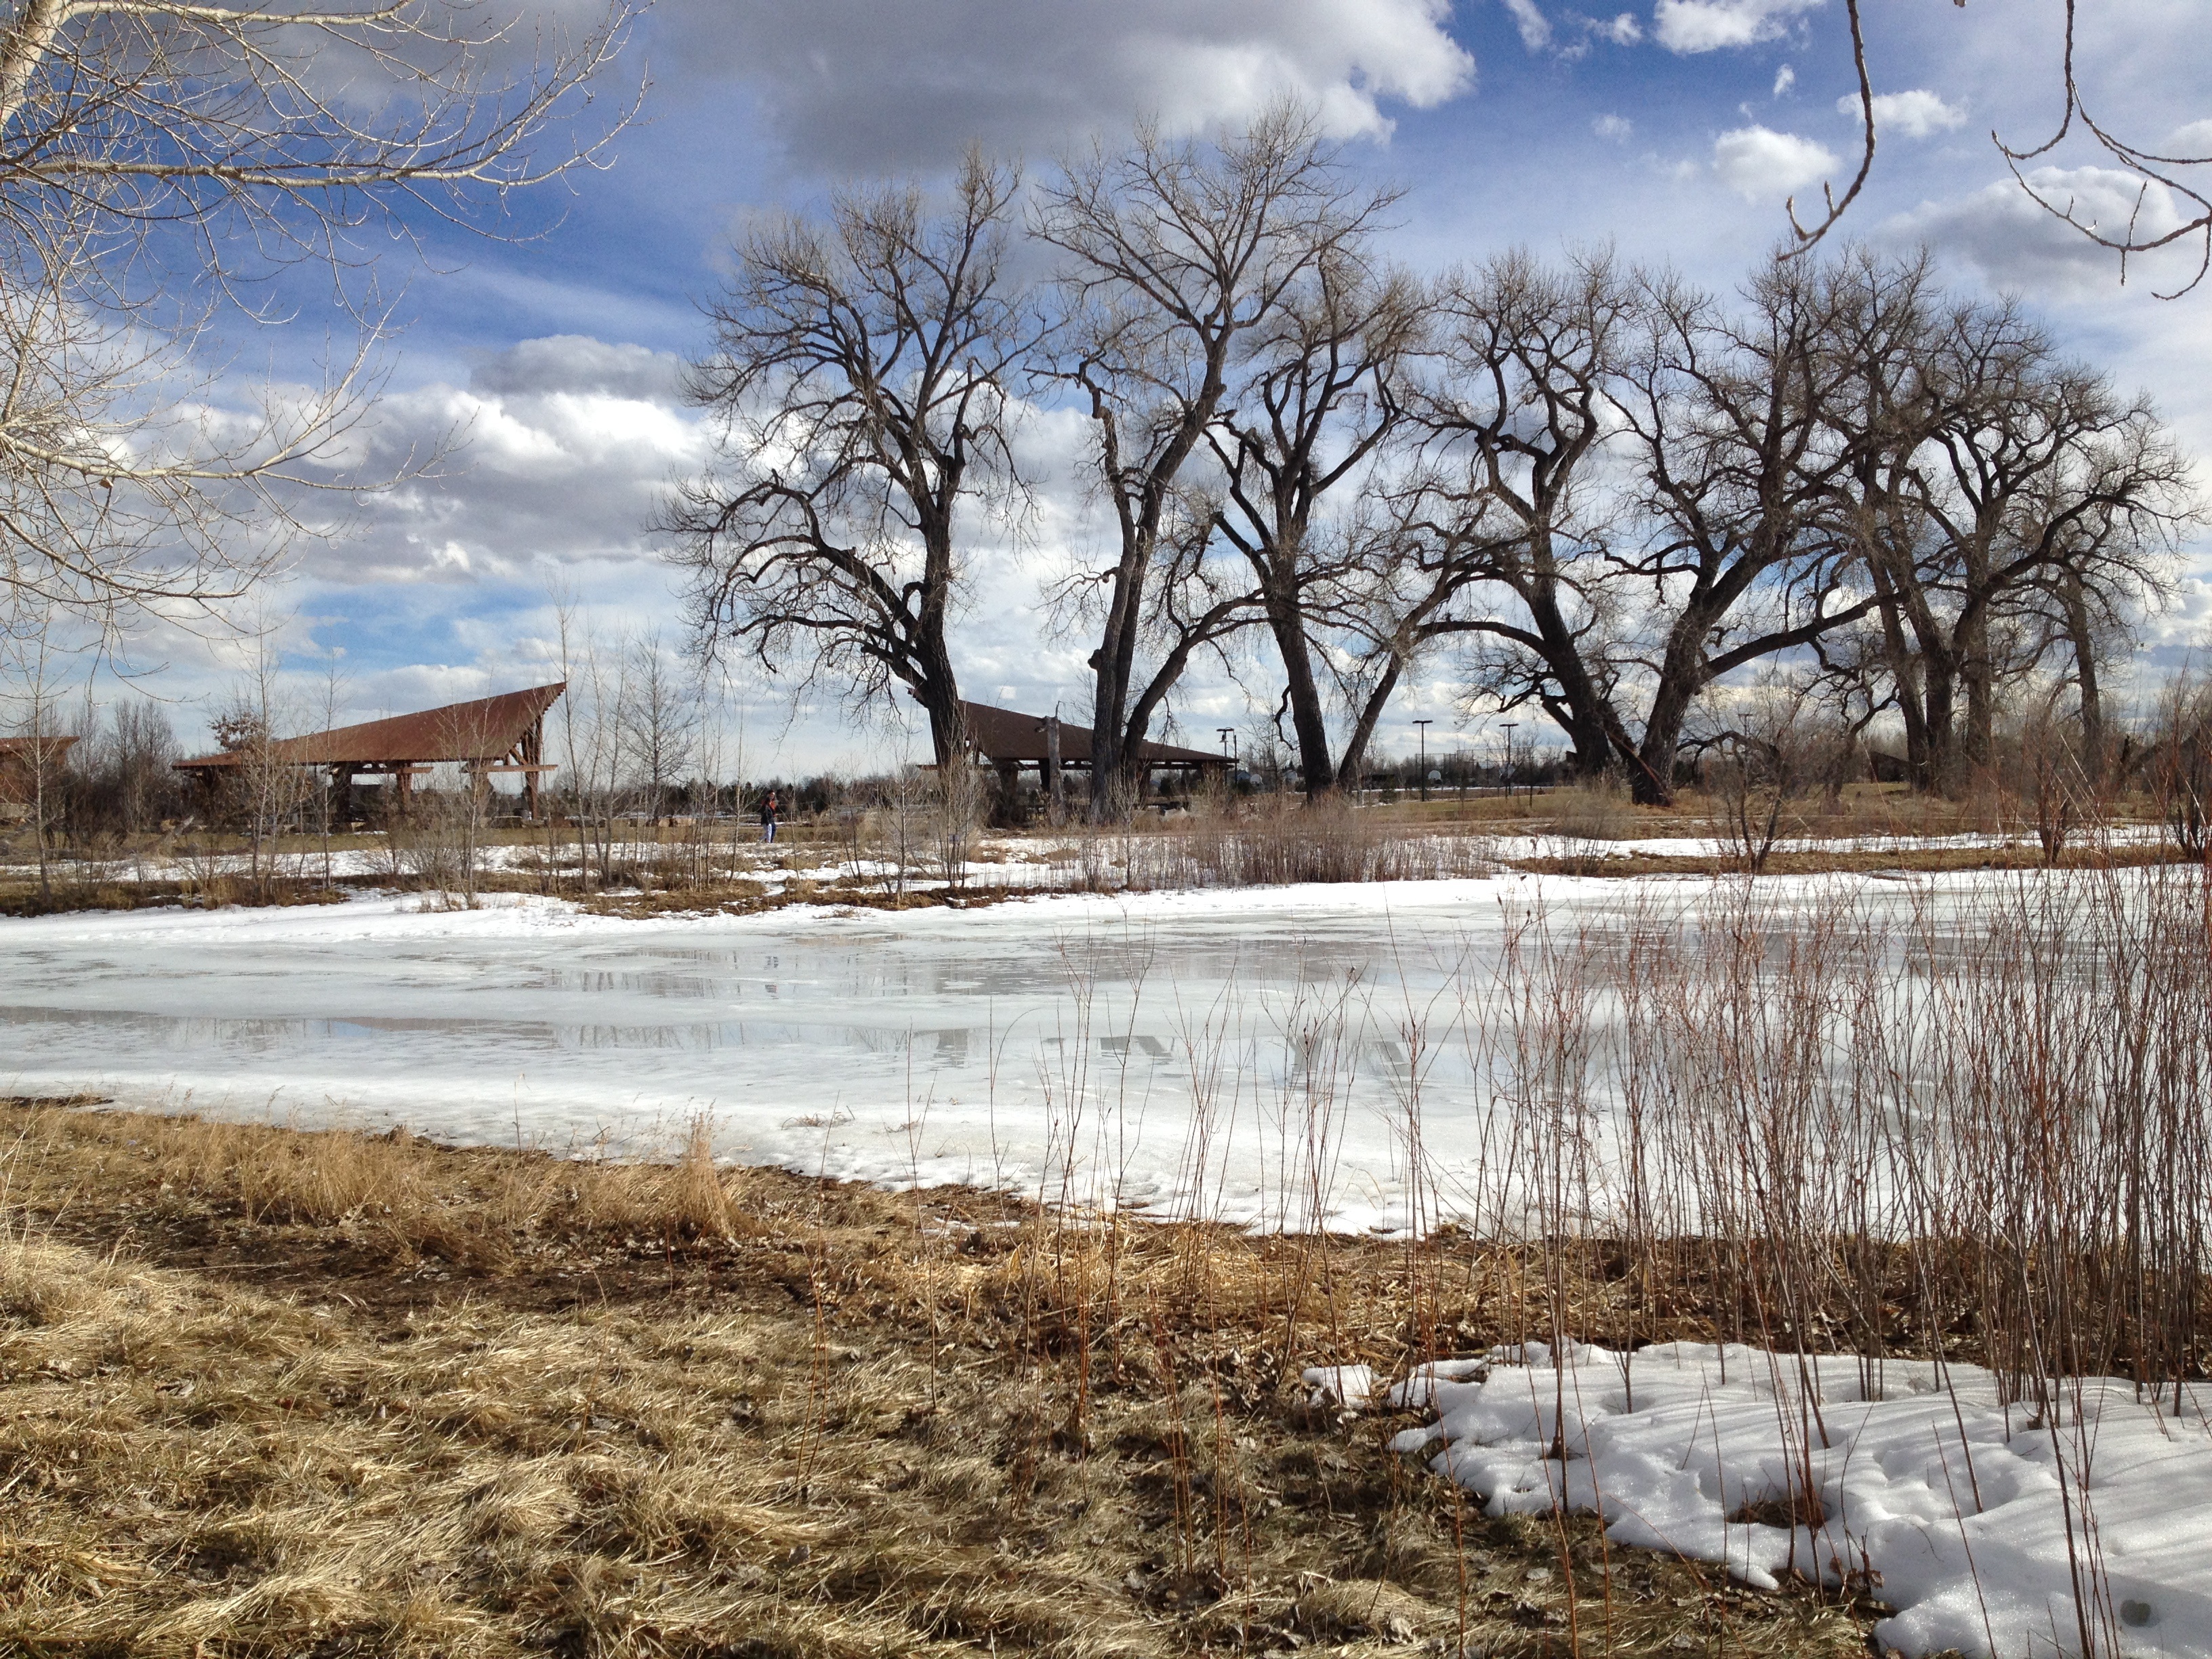
landscape, tree, water, nature, forest, outdoor, marsh, snow, cold, winter, sunlight, morning, shore, lake, frost, river, pond, environment, ice, twilight, reflection, scenic, weather, season, snowfall, stillness, wetland, habitat, rural area, quietness, atmospheric phenomenon, woody plant, repose, frozen pond landscape